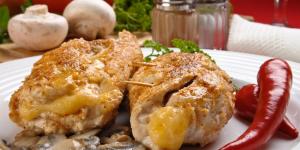
chuleta de cerdo rellena de platano